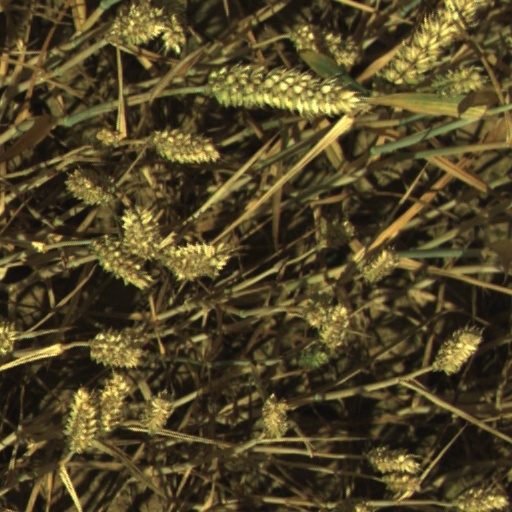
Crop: wheat